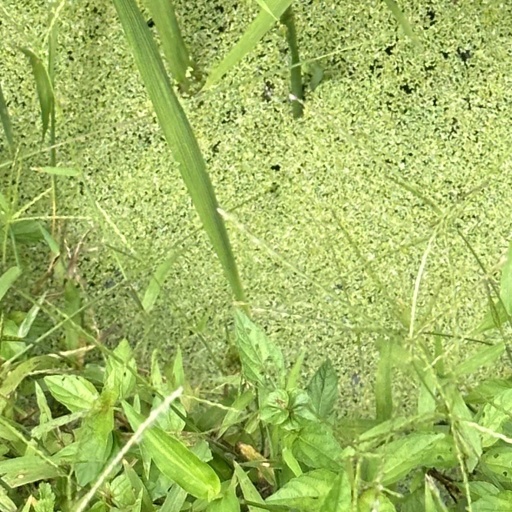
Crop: rice